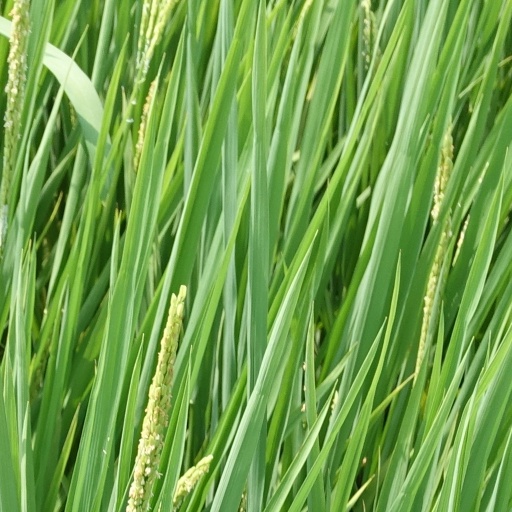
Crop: rice